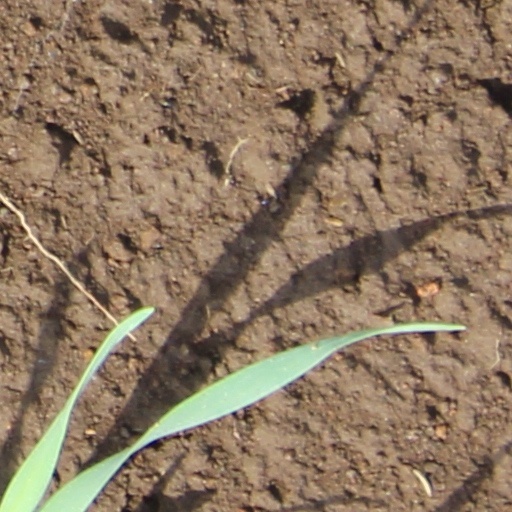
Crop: wheat